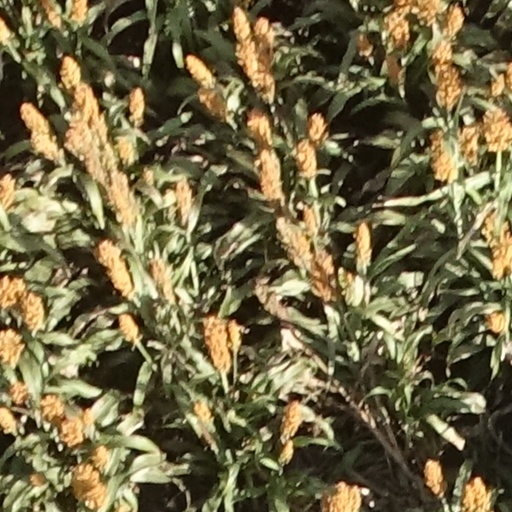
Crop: sorghum